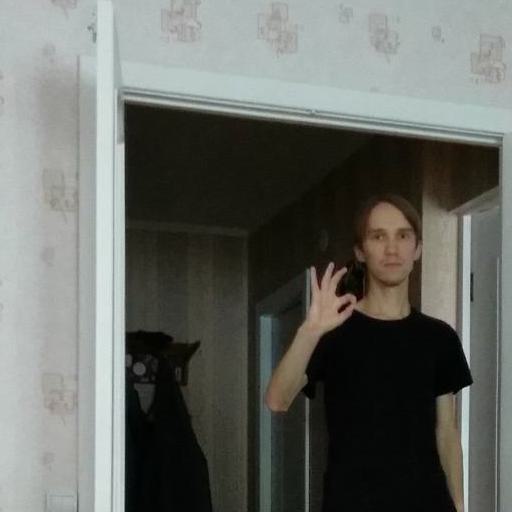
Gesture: ok